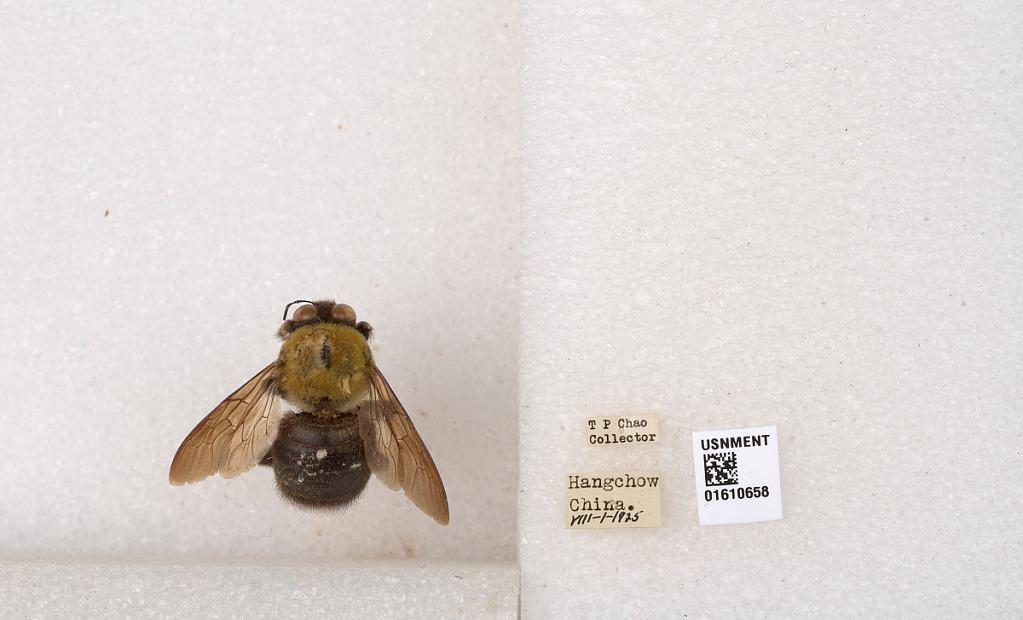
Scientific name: Xylocopa (Alloxylocopa) appendiculata appendiculata Smith
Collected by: T. Chao
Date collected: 1925-8-1
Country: China
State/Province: Zhejiang
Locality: Hangchow
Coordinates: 30.2614, 120.172